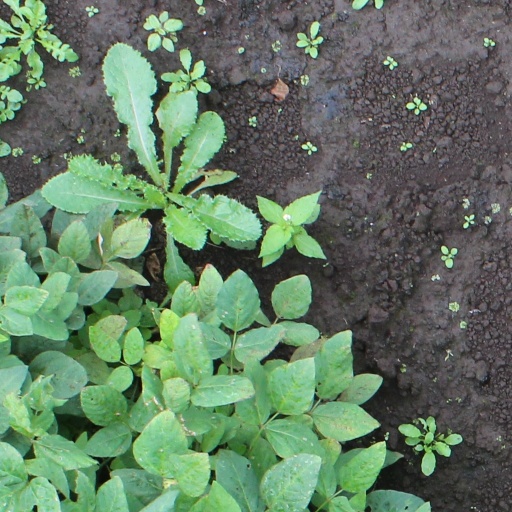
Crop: soybean